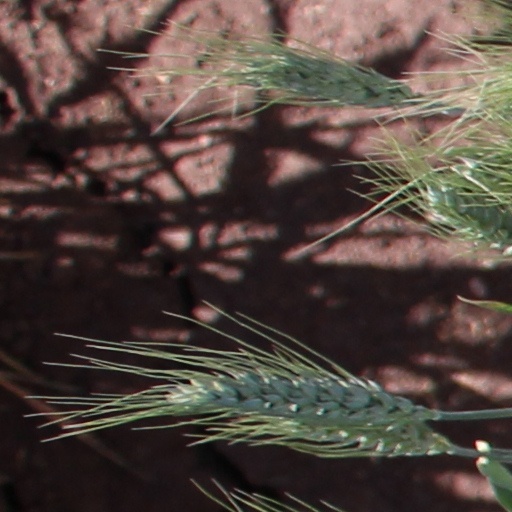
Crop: wheat